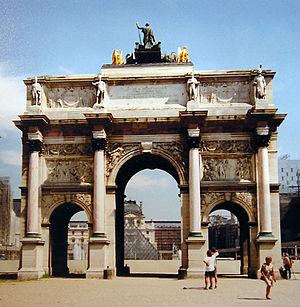
Charles Percier est un architecte néoclassique français, décorateur, qui travailla en association avec son camarade d'études Pierre Fontaine à partir de 1794, jusqu'au point où il est inutile d'essayer de distinguer le travail de l'un et de l'autre. Ensemble, Percier et Fontaine furent les inventeurs et les principaux représentants de cette version du néoclassicisme riche et consciencieusement archéologique : le style Empire.